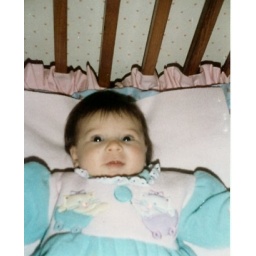
1996-12 Caitlyn Ray in blue in bed